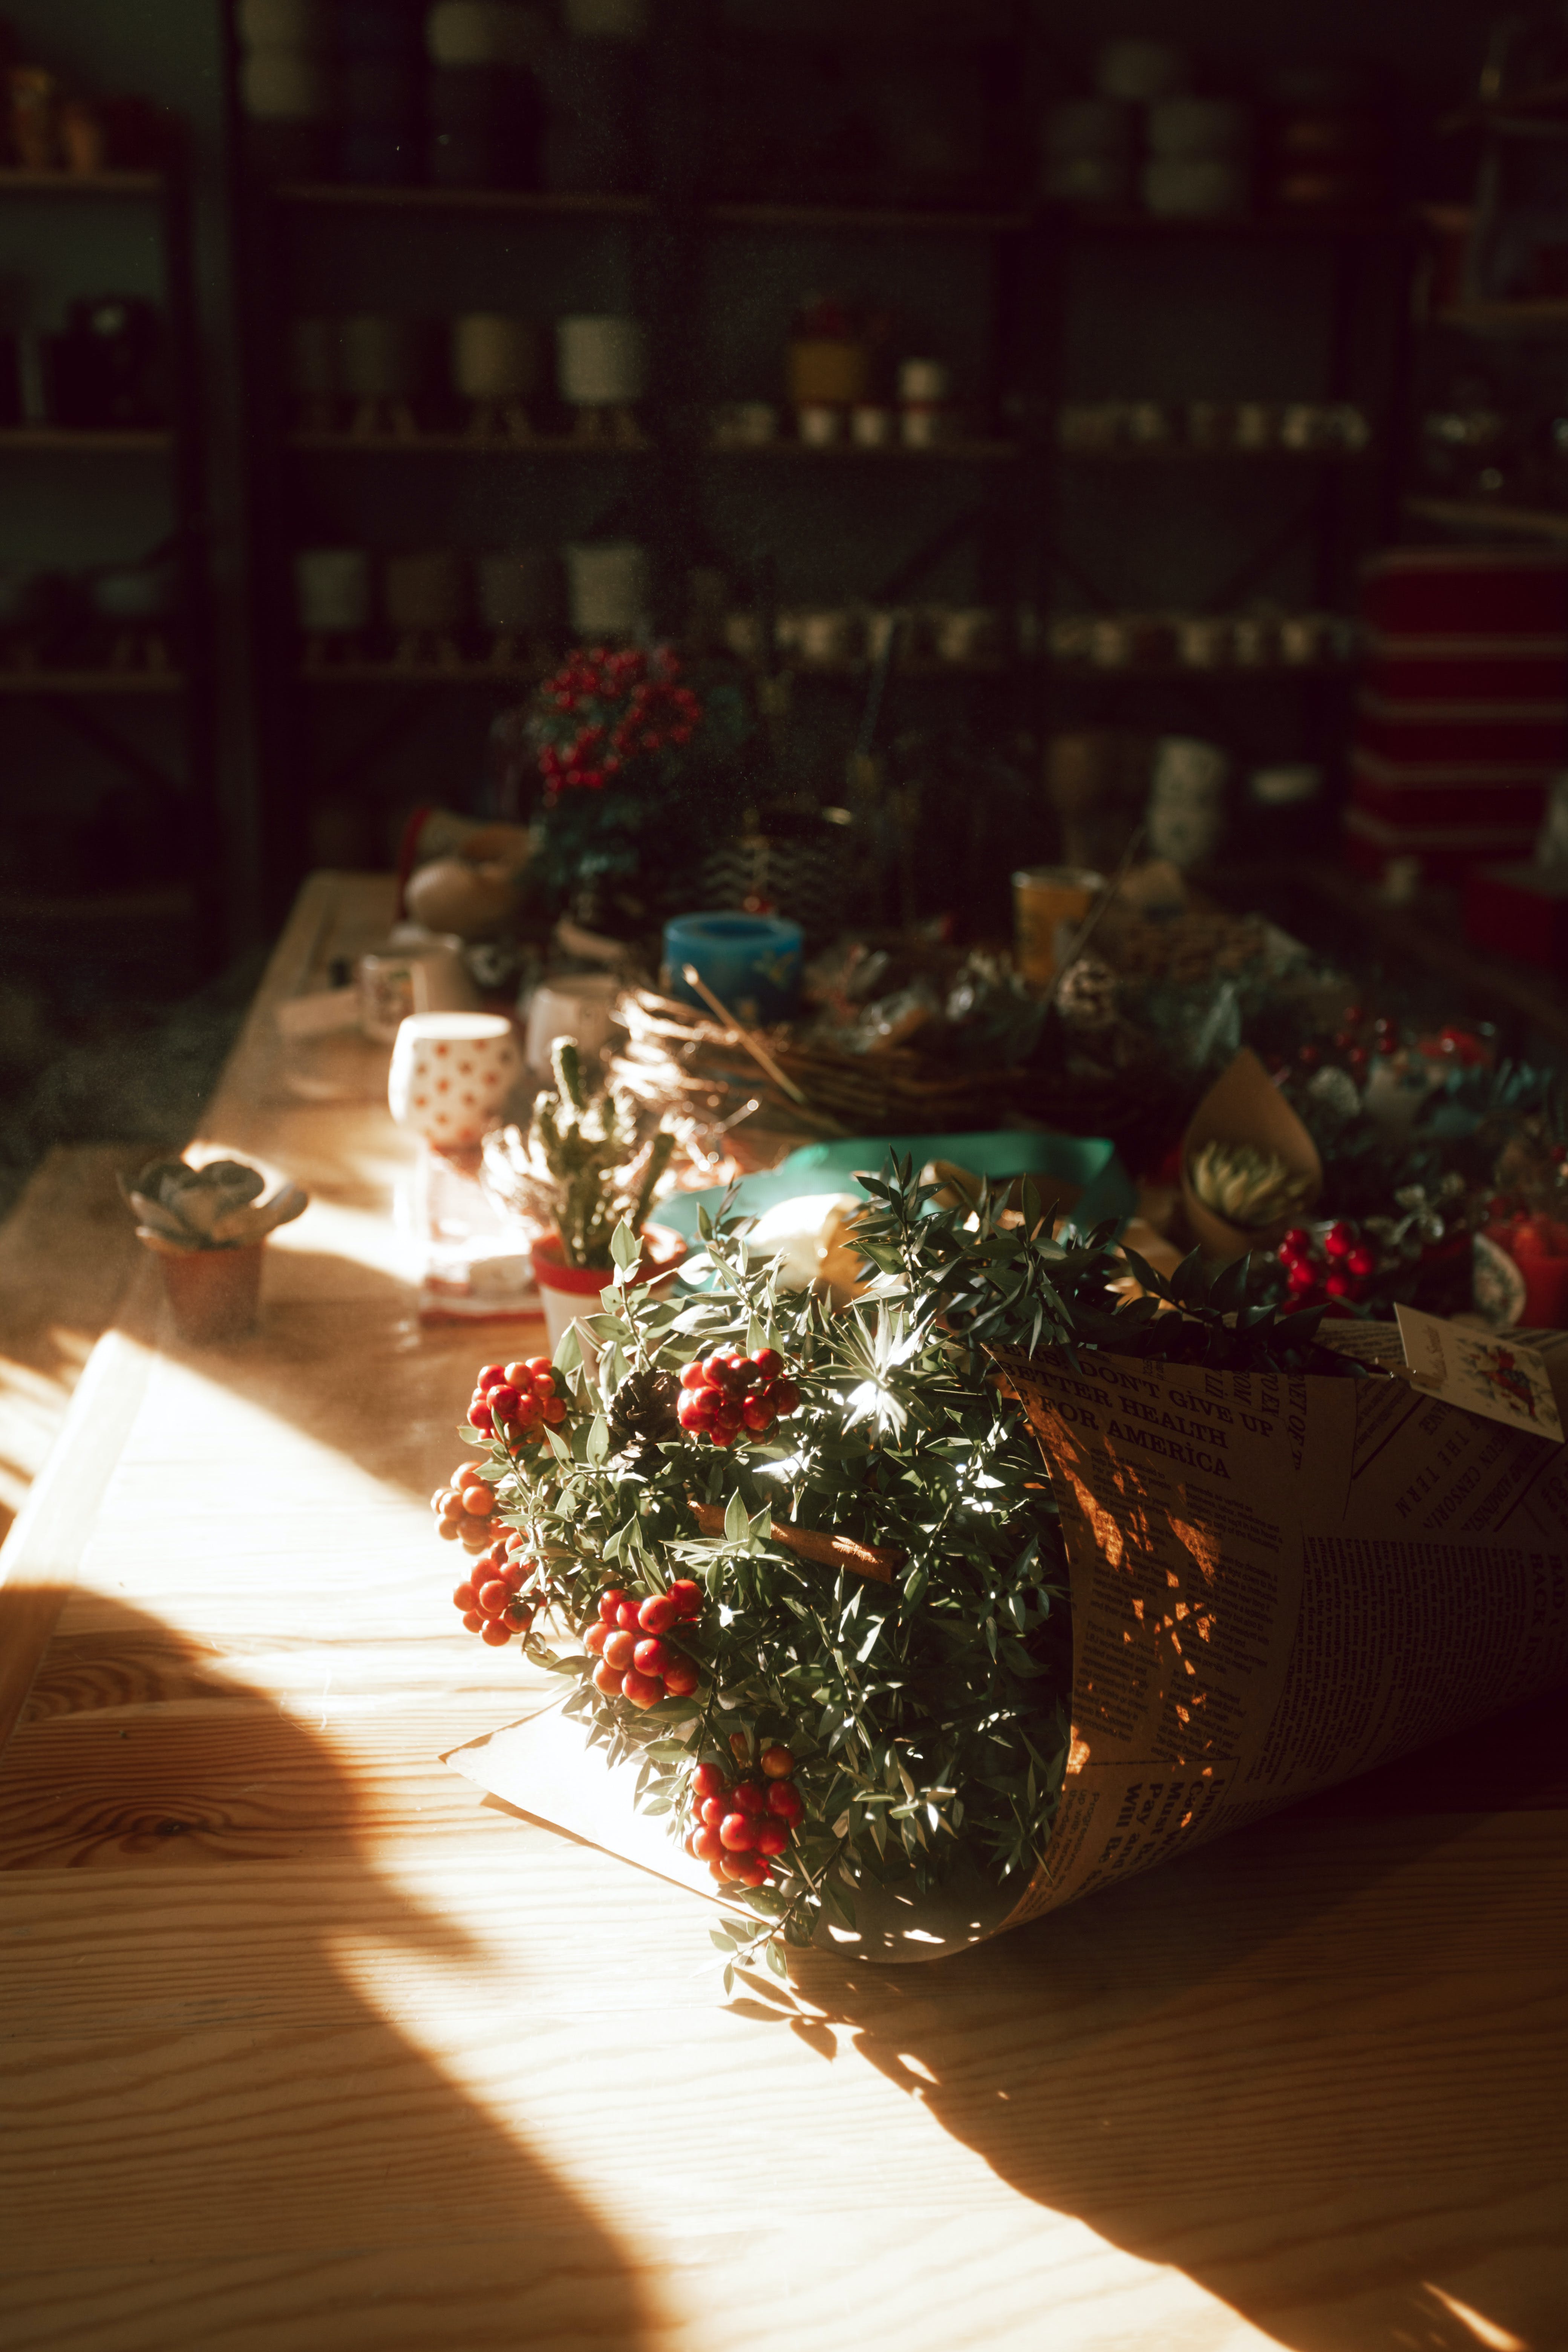
natural, christmas ornament, Tints and shades, wood, christmas decoration, window, automotive lighting, event, flooring, flower arranging, christmas, darkness, room, floral design, ornament, carmine, holiday, christmas eve, tradition, shadow, tree, conifer, night, still life photography, winter, interior design, artificial flower, fir, glass, still life, christmas lights, cut flowers, floristry